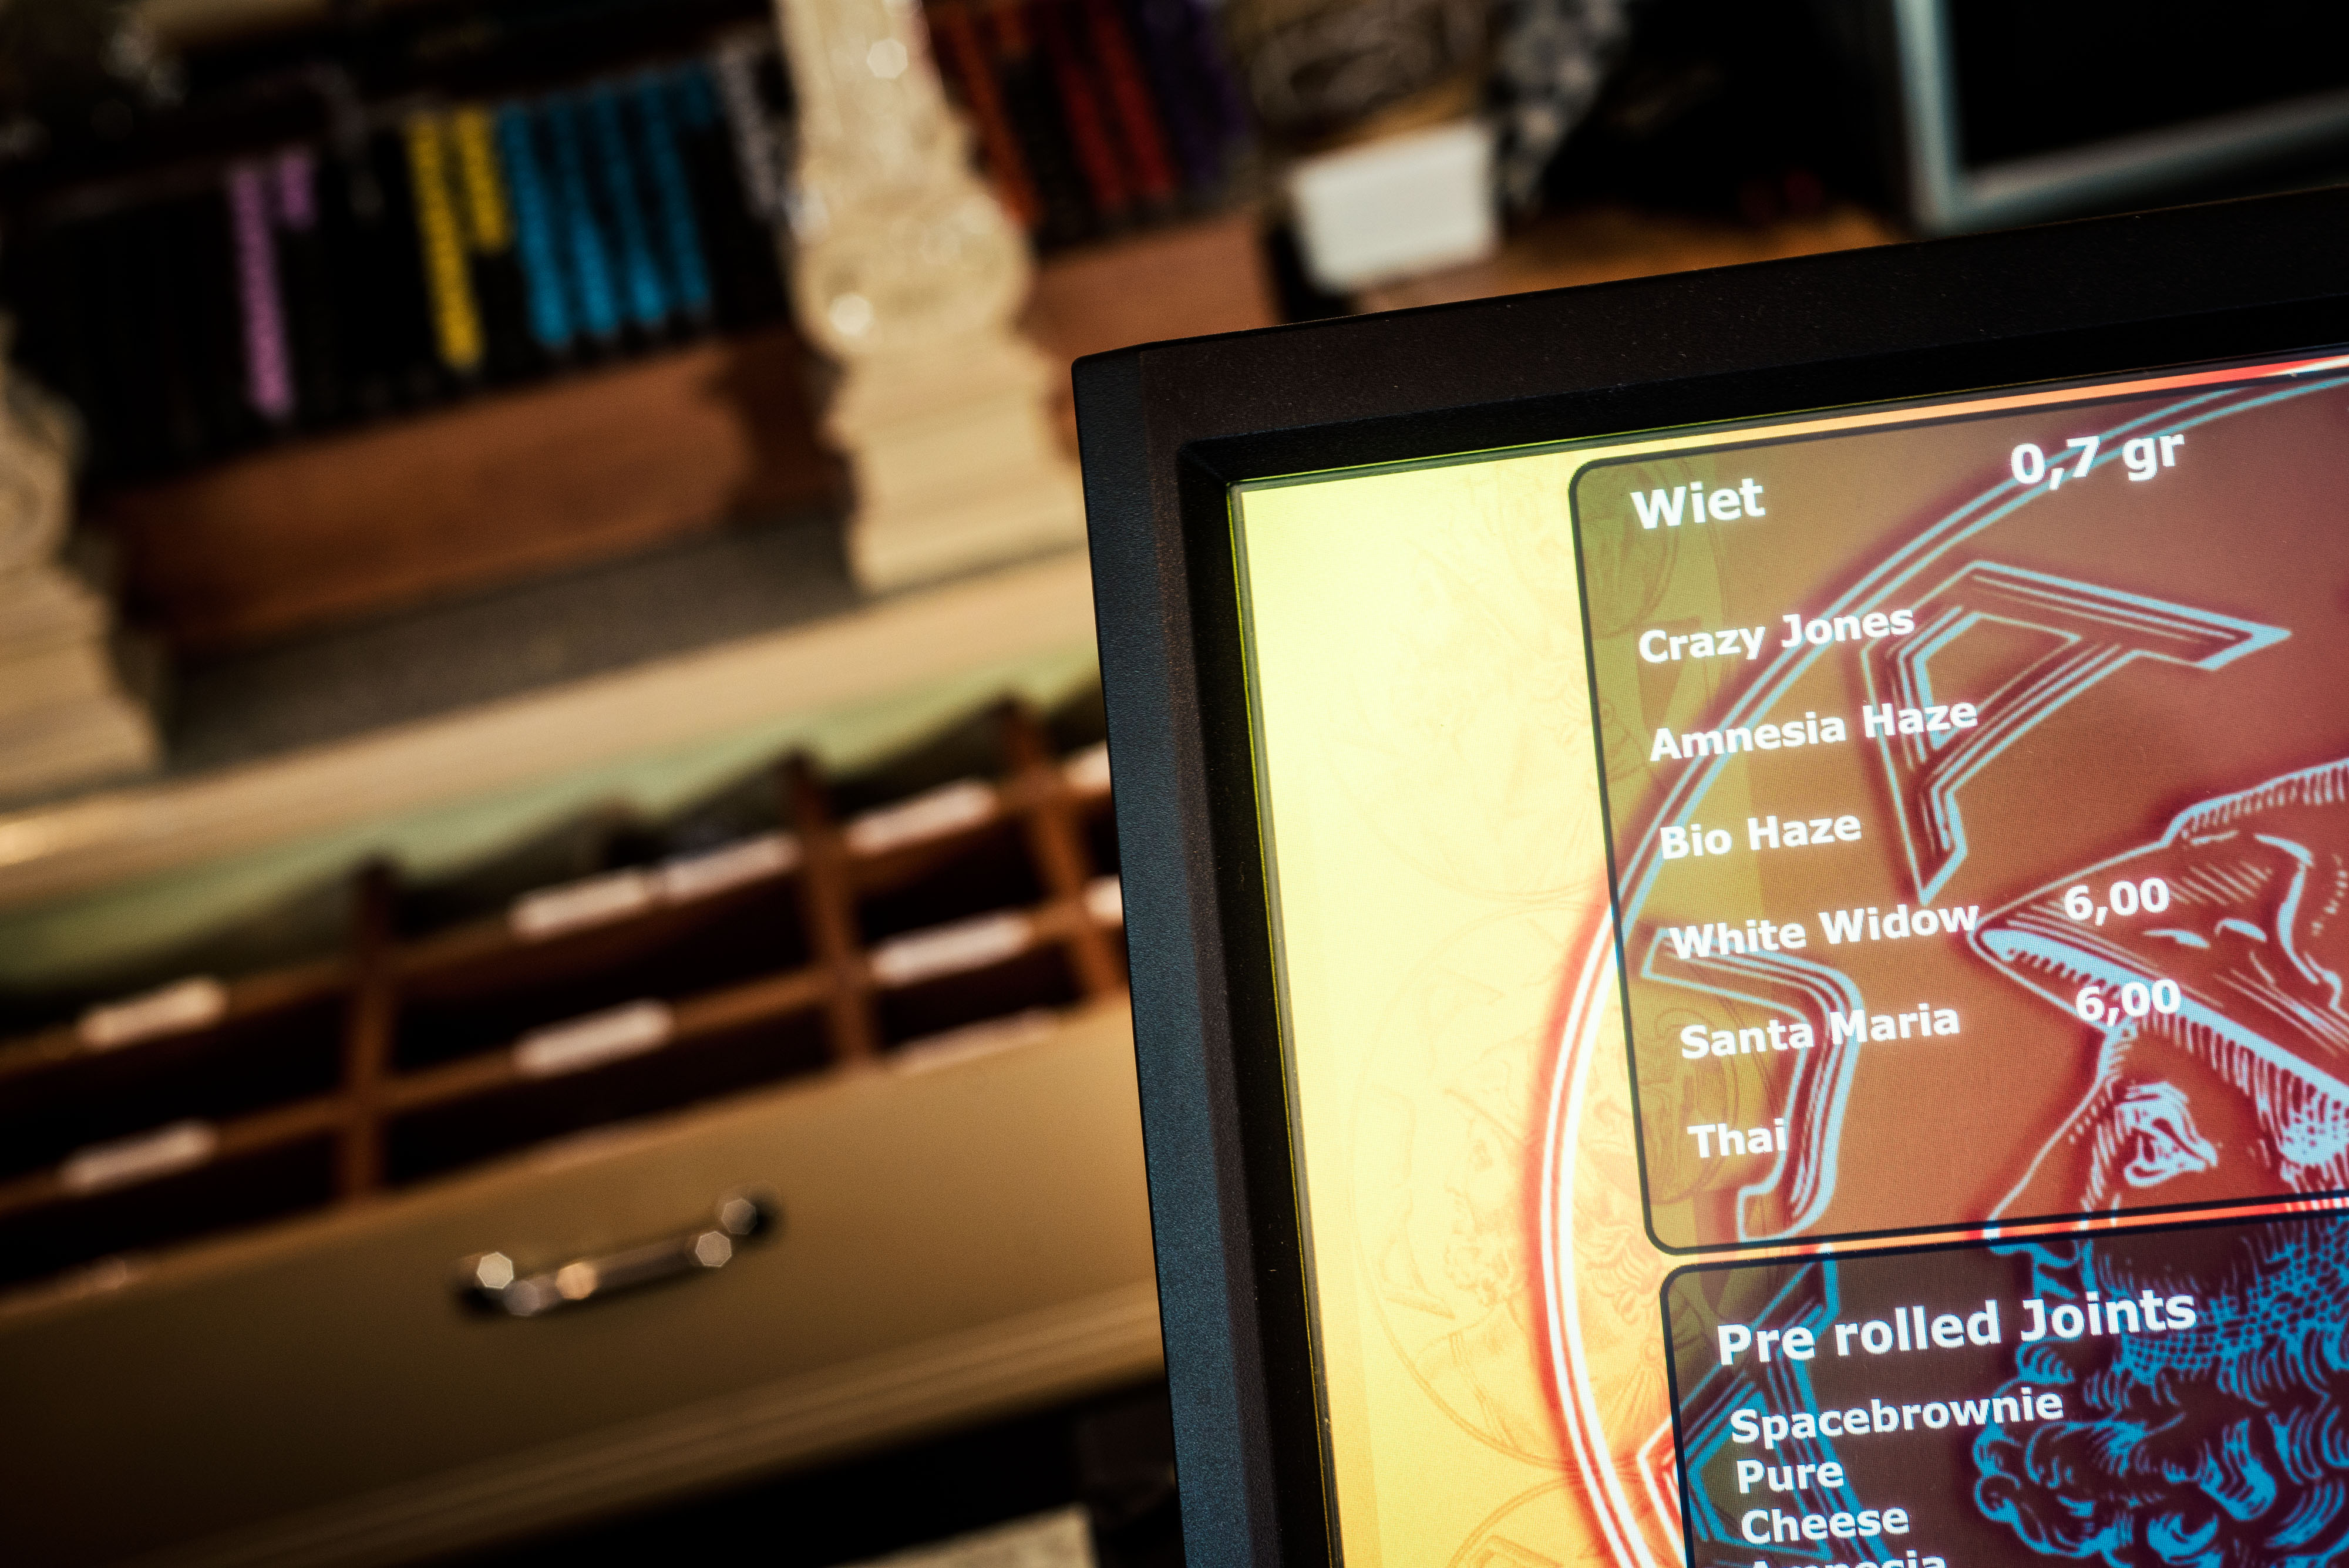
coffee shop, amsterdam, dispensary, weed, coffeeshop, marijuana, electronic device, technology, electronics